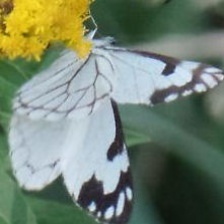
Species: PINE WHITE
Butterfly family (ImageNet category): cabbage_butterfly